Inyo County Courthouse

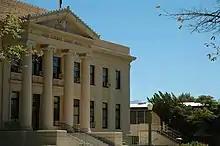

It is significant for association with "economic and political development" of the Owens Valley and for housing county government during 1921–1947. It is the only example of "monumental, Neo-Classical Revival architecture" in the Owens Valley area. According to its NRHP nomination "This elaborately designed building represents the peak of local autonomy in the Owens Valley, before the City of Los Angeles purchased the majority of land in the valley, including most of the land within the county seat. Water development policies adopted by the City of Los Angeles after 1924 led ultimately to the destruction of irrigated agriculture, and the virtual depopulation of the Owens Valley."